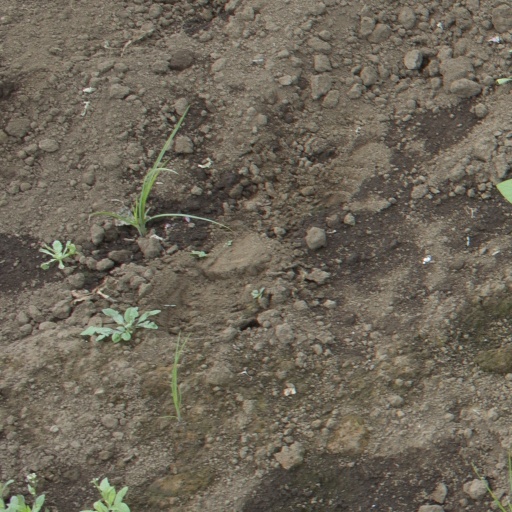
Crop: soybean